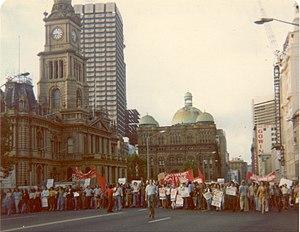
1975 est une année commune commençant un mercredi.